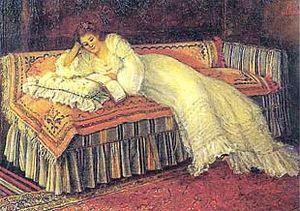
Müfide Kadri, née en 1889 ou 1890 et morte en 1912 à Constantinople dans l'Empire ottoman, est une peintre turque. Elle est l'une des premières artistes féminines et la première femme enseignante professionnelle d'art dans l'Empire ottoman.